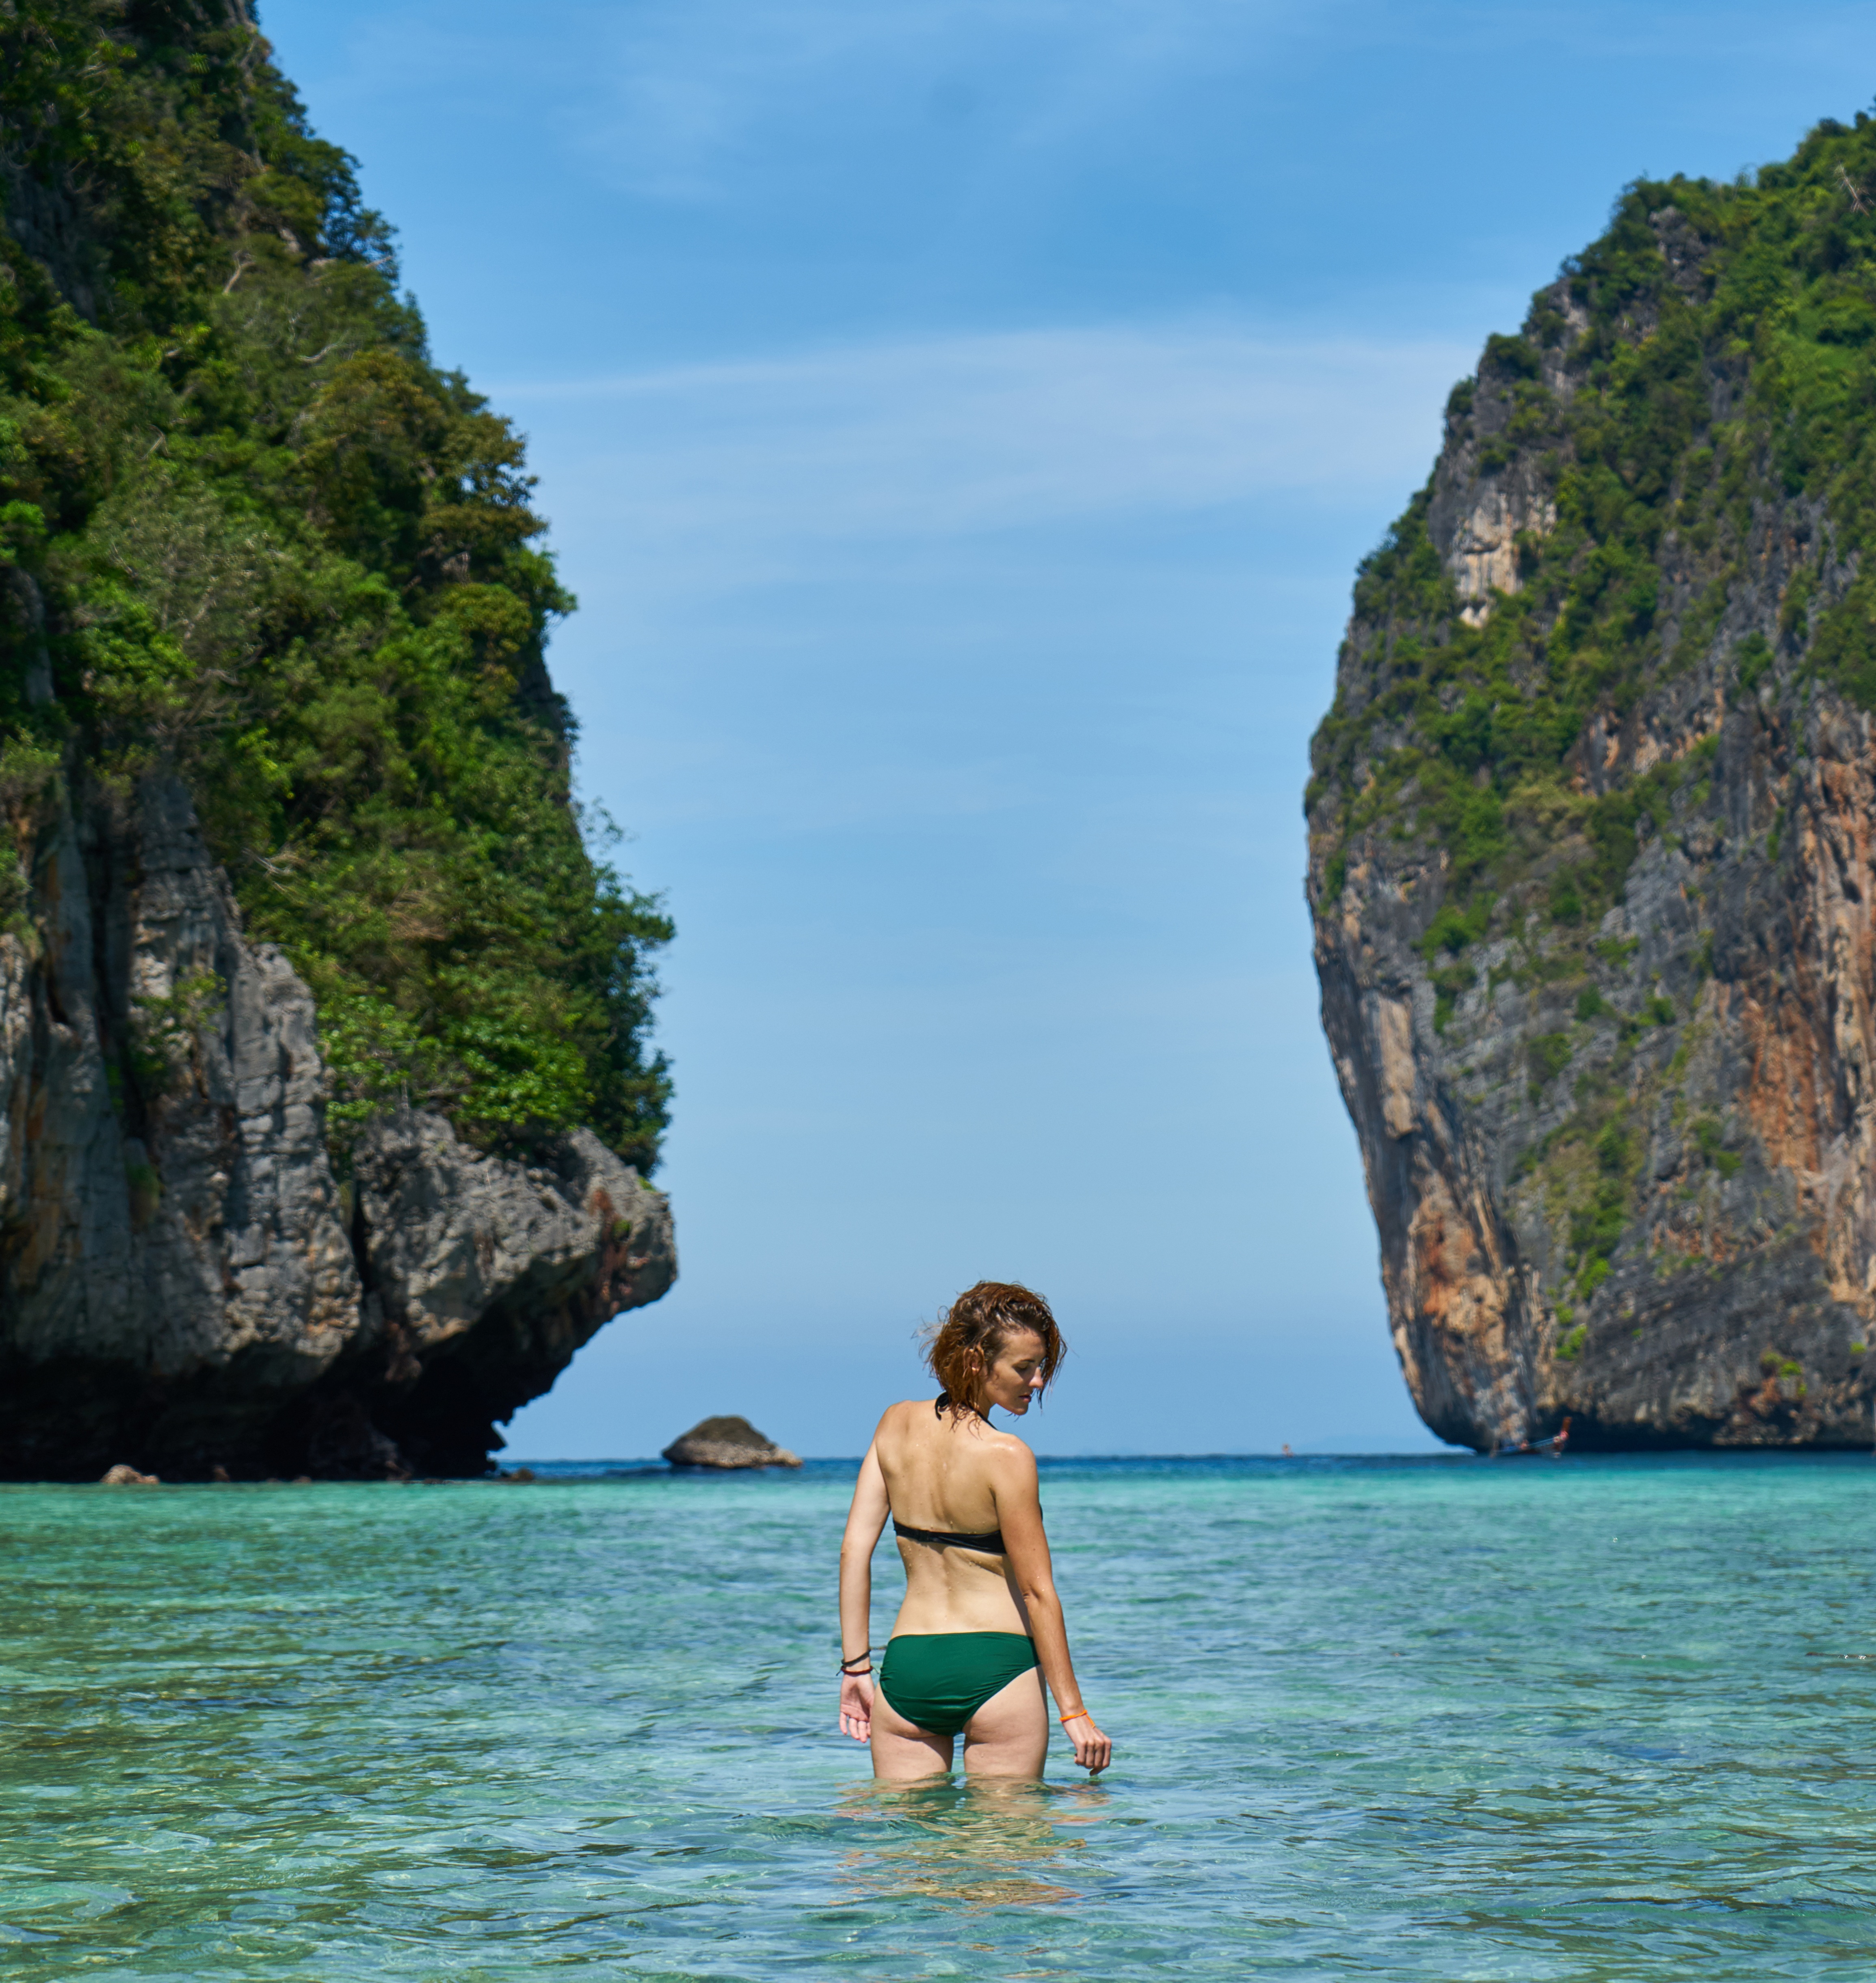
see, sky, beauty, nature, blue, clear sky, famous place, thailand, phuket, maya bay, phi phi islands, south asia, asia, island, journey, landscape, beautiful, amazing, outdoors, photography, the relaxation, scenics, summer, tourism, tourist, travel, tropical, climate, vacations, travel destinations, woman, girl, standing, young girl, ginger, read head, wet, human body, bikini